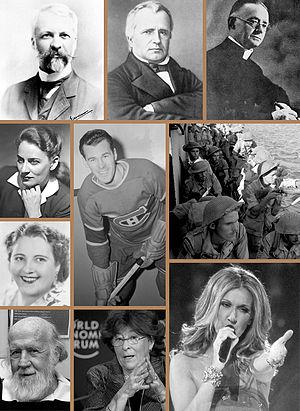
Montage réalisé à partir des œuvres suivantes
Le terme Canadien français ou Canadien-français, désigne les Canadiens d'ascendance et de culture françaises. De 1763 au milieu du XXᵉ siècle, les Canadiens français forment une population aspirant à une plus grande émancipation et reconnaissance de la part du gouvernement fédéral canadien. Reconnue officiellement en tant que nation, ils sont plutôt considérés aujourd'hui comme une origine ethnique dont les ancêtres ont fondé le Canada de la Nouvelle-France aux XVIIᵉ et XVIIIᵉ siècles. Avec les Acadiens, Brayons, Cadiens, et Métis, ils composent la francophonie nord-américaine issue de l'Amérique française. Les Canadien français comptent parmi les nations fondatrices de la Confédération canadienne et représentent l'un des grands groupes ethniques du Canada avec les Premières Nations et les Canadiens anglais. Ils constituent toujours l'ethnie majoritaire au Québec.